IBM 5100

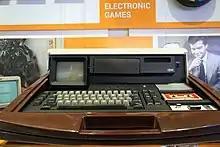
SCAMP prototype

In 1973, Bill Lowe was instrumental in fostering an engineering prototype called SCAMP (Special Computer APL Machine Portable) created by Dr. Paul Friedl and a team at the IBM Los Gatos Scientific Center. SCAMP has been dubbed in "PC Magazine" as "the world's first personal computer".